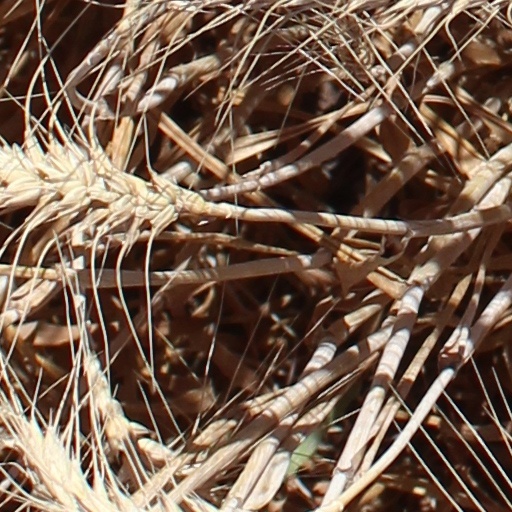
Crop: wheat